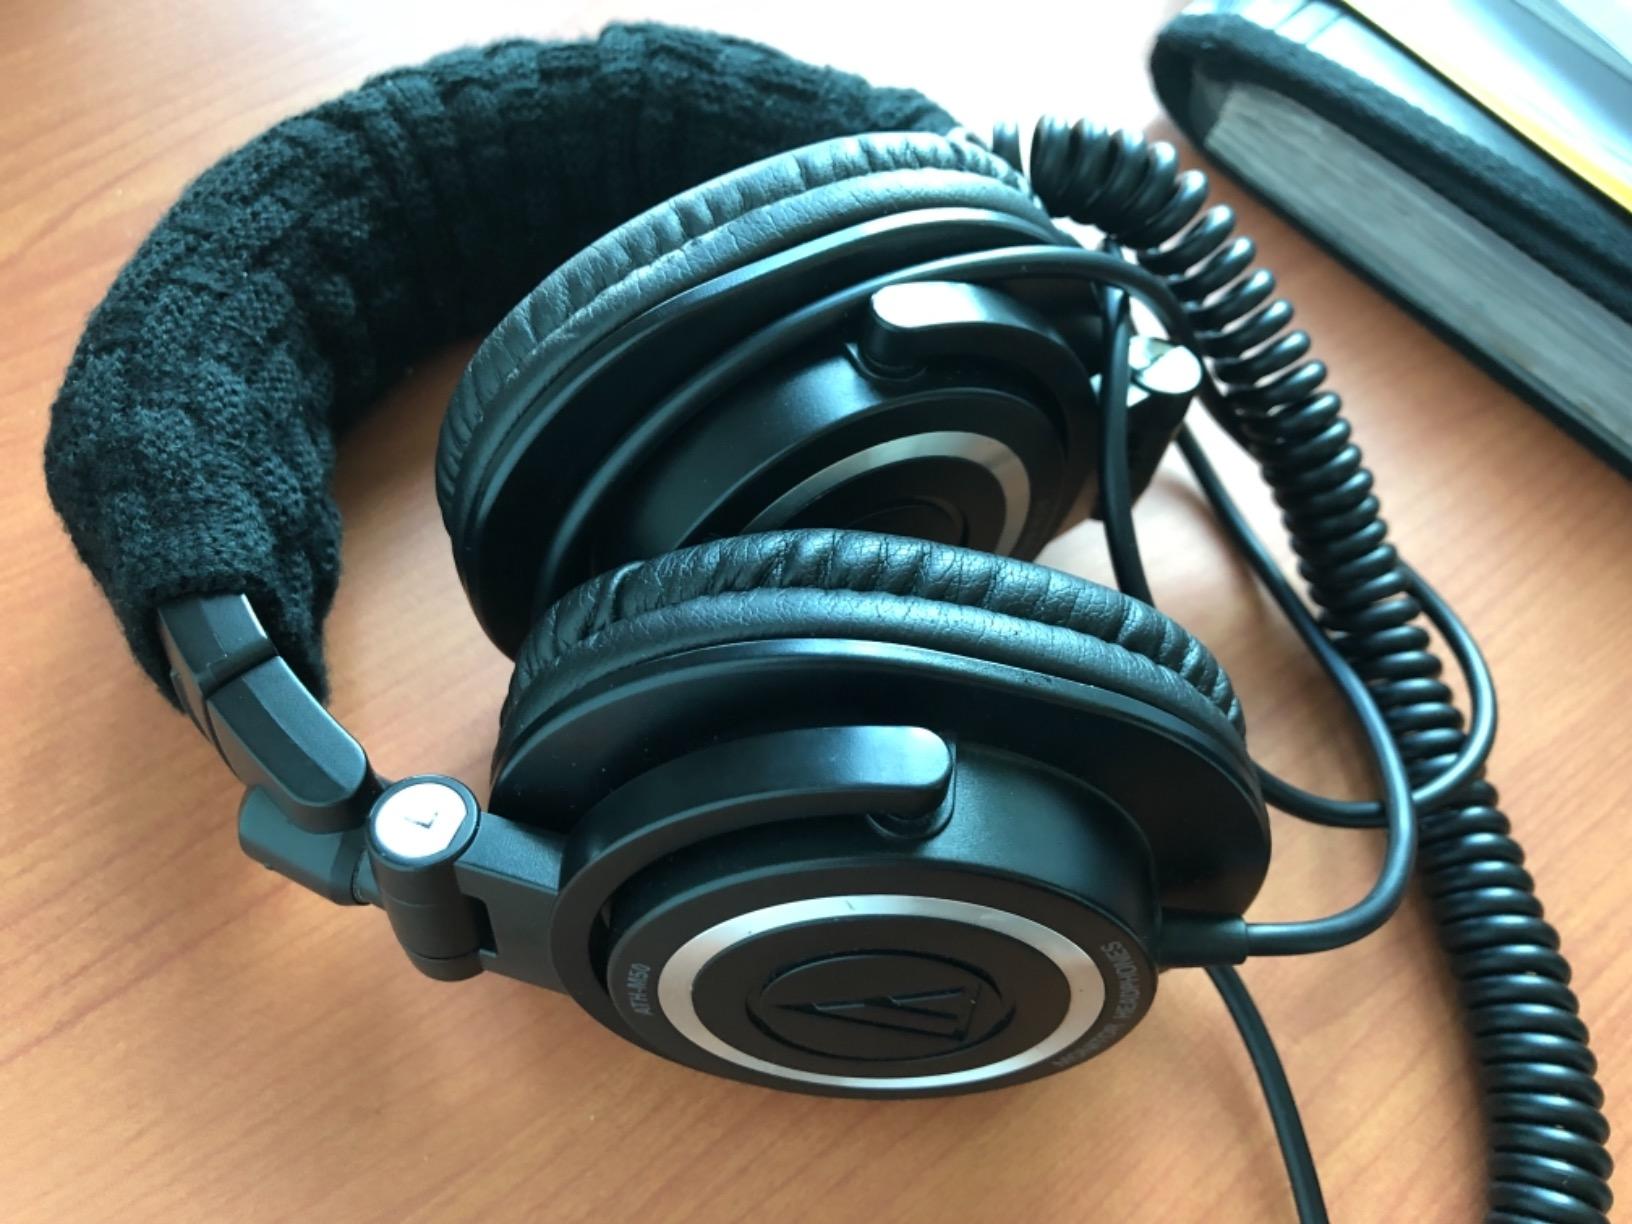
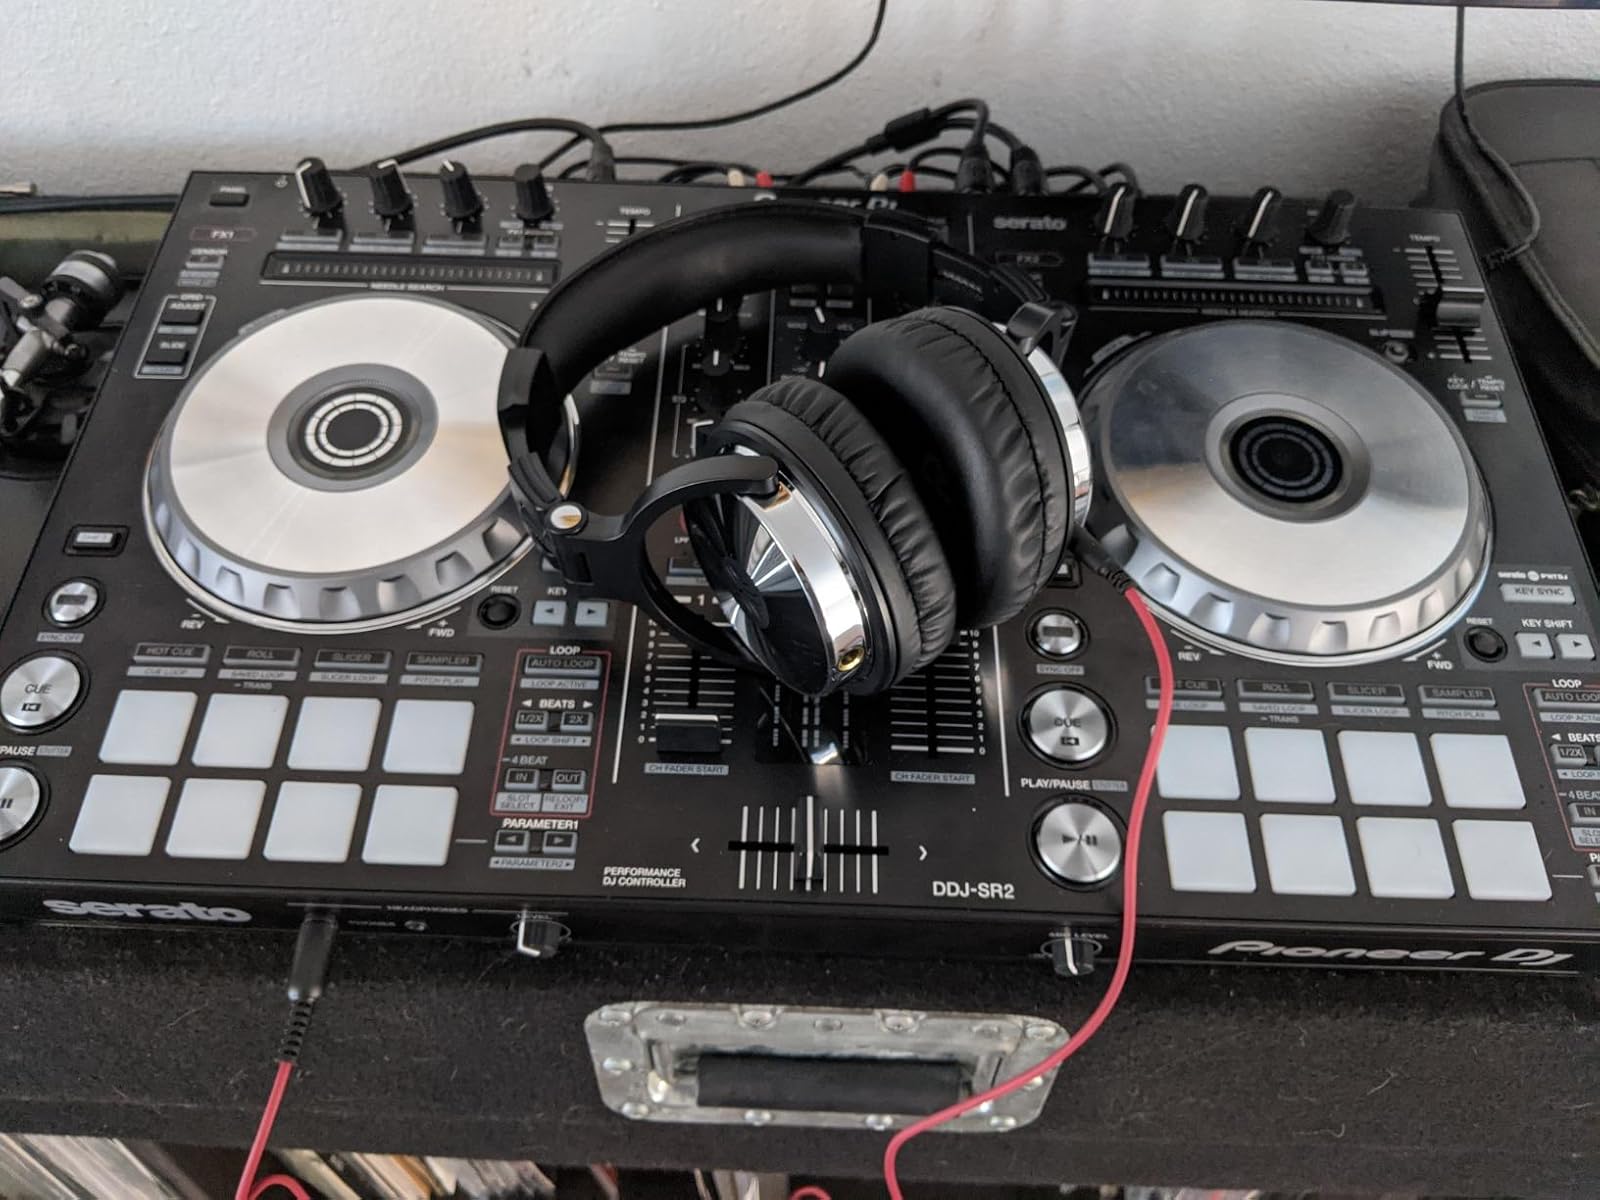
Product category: headphones
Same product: no